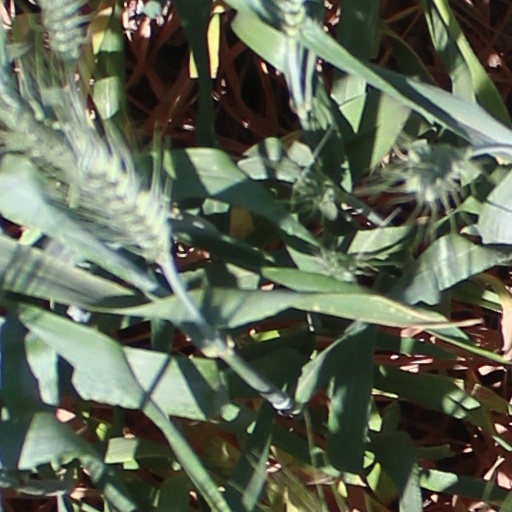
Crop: wheat